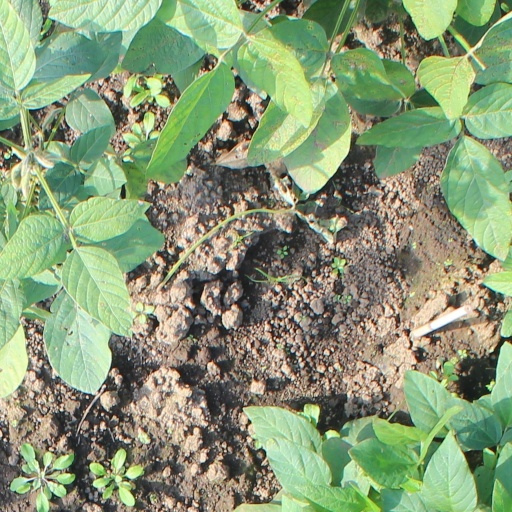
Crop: soybean